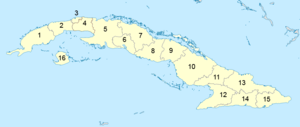
Cuba, en forme longue la république de Cuba, est un État insulaire des Caraïbes formé de l'île de Cuba, de l'île de la Jeunesse et de 4 095 cayes et Îlots. Il est situé à l'ouest des grandes Antilles, à la confluence de la mer des Caraïbes, du golfe du Mexique et de l'océan Atlantique ; au nord-est des Îles Caïmans ; au nord-nord-ouest de la Jamaïque ; à l'est du Mexique ; au sud-sud-est de la péninsule de Floride ; au sud-ouest des Bahamas ; à l'ouest d'Haïti et des îles Turques-et-Caïques.